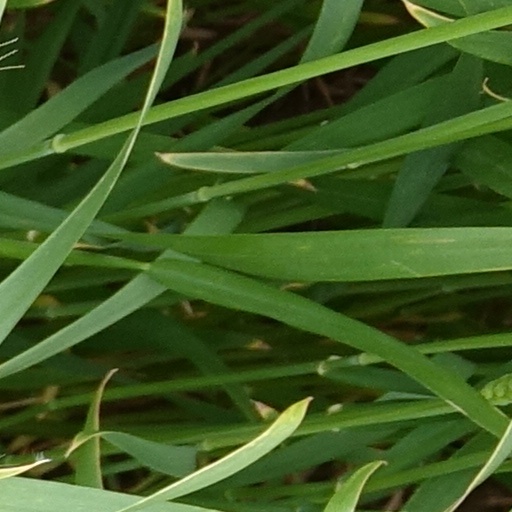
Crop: wheat